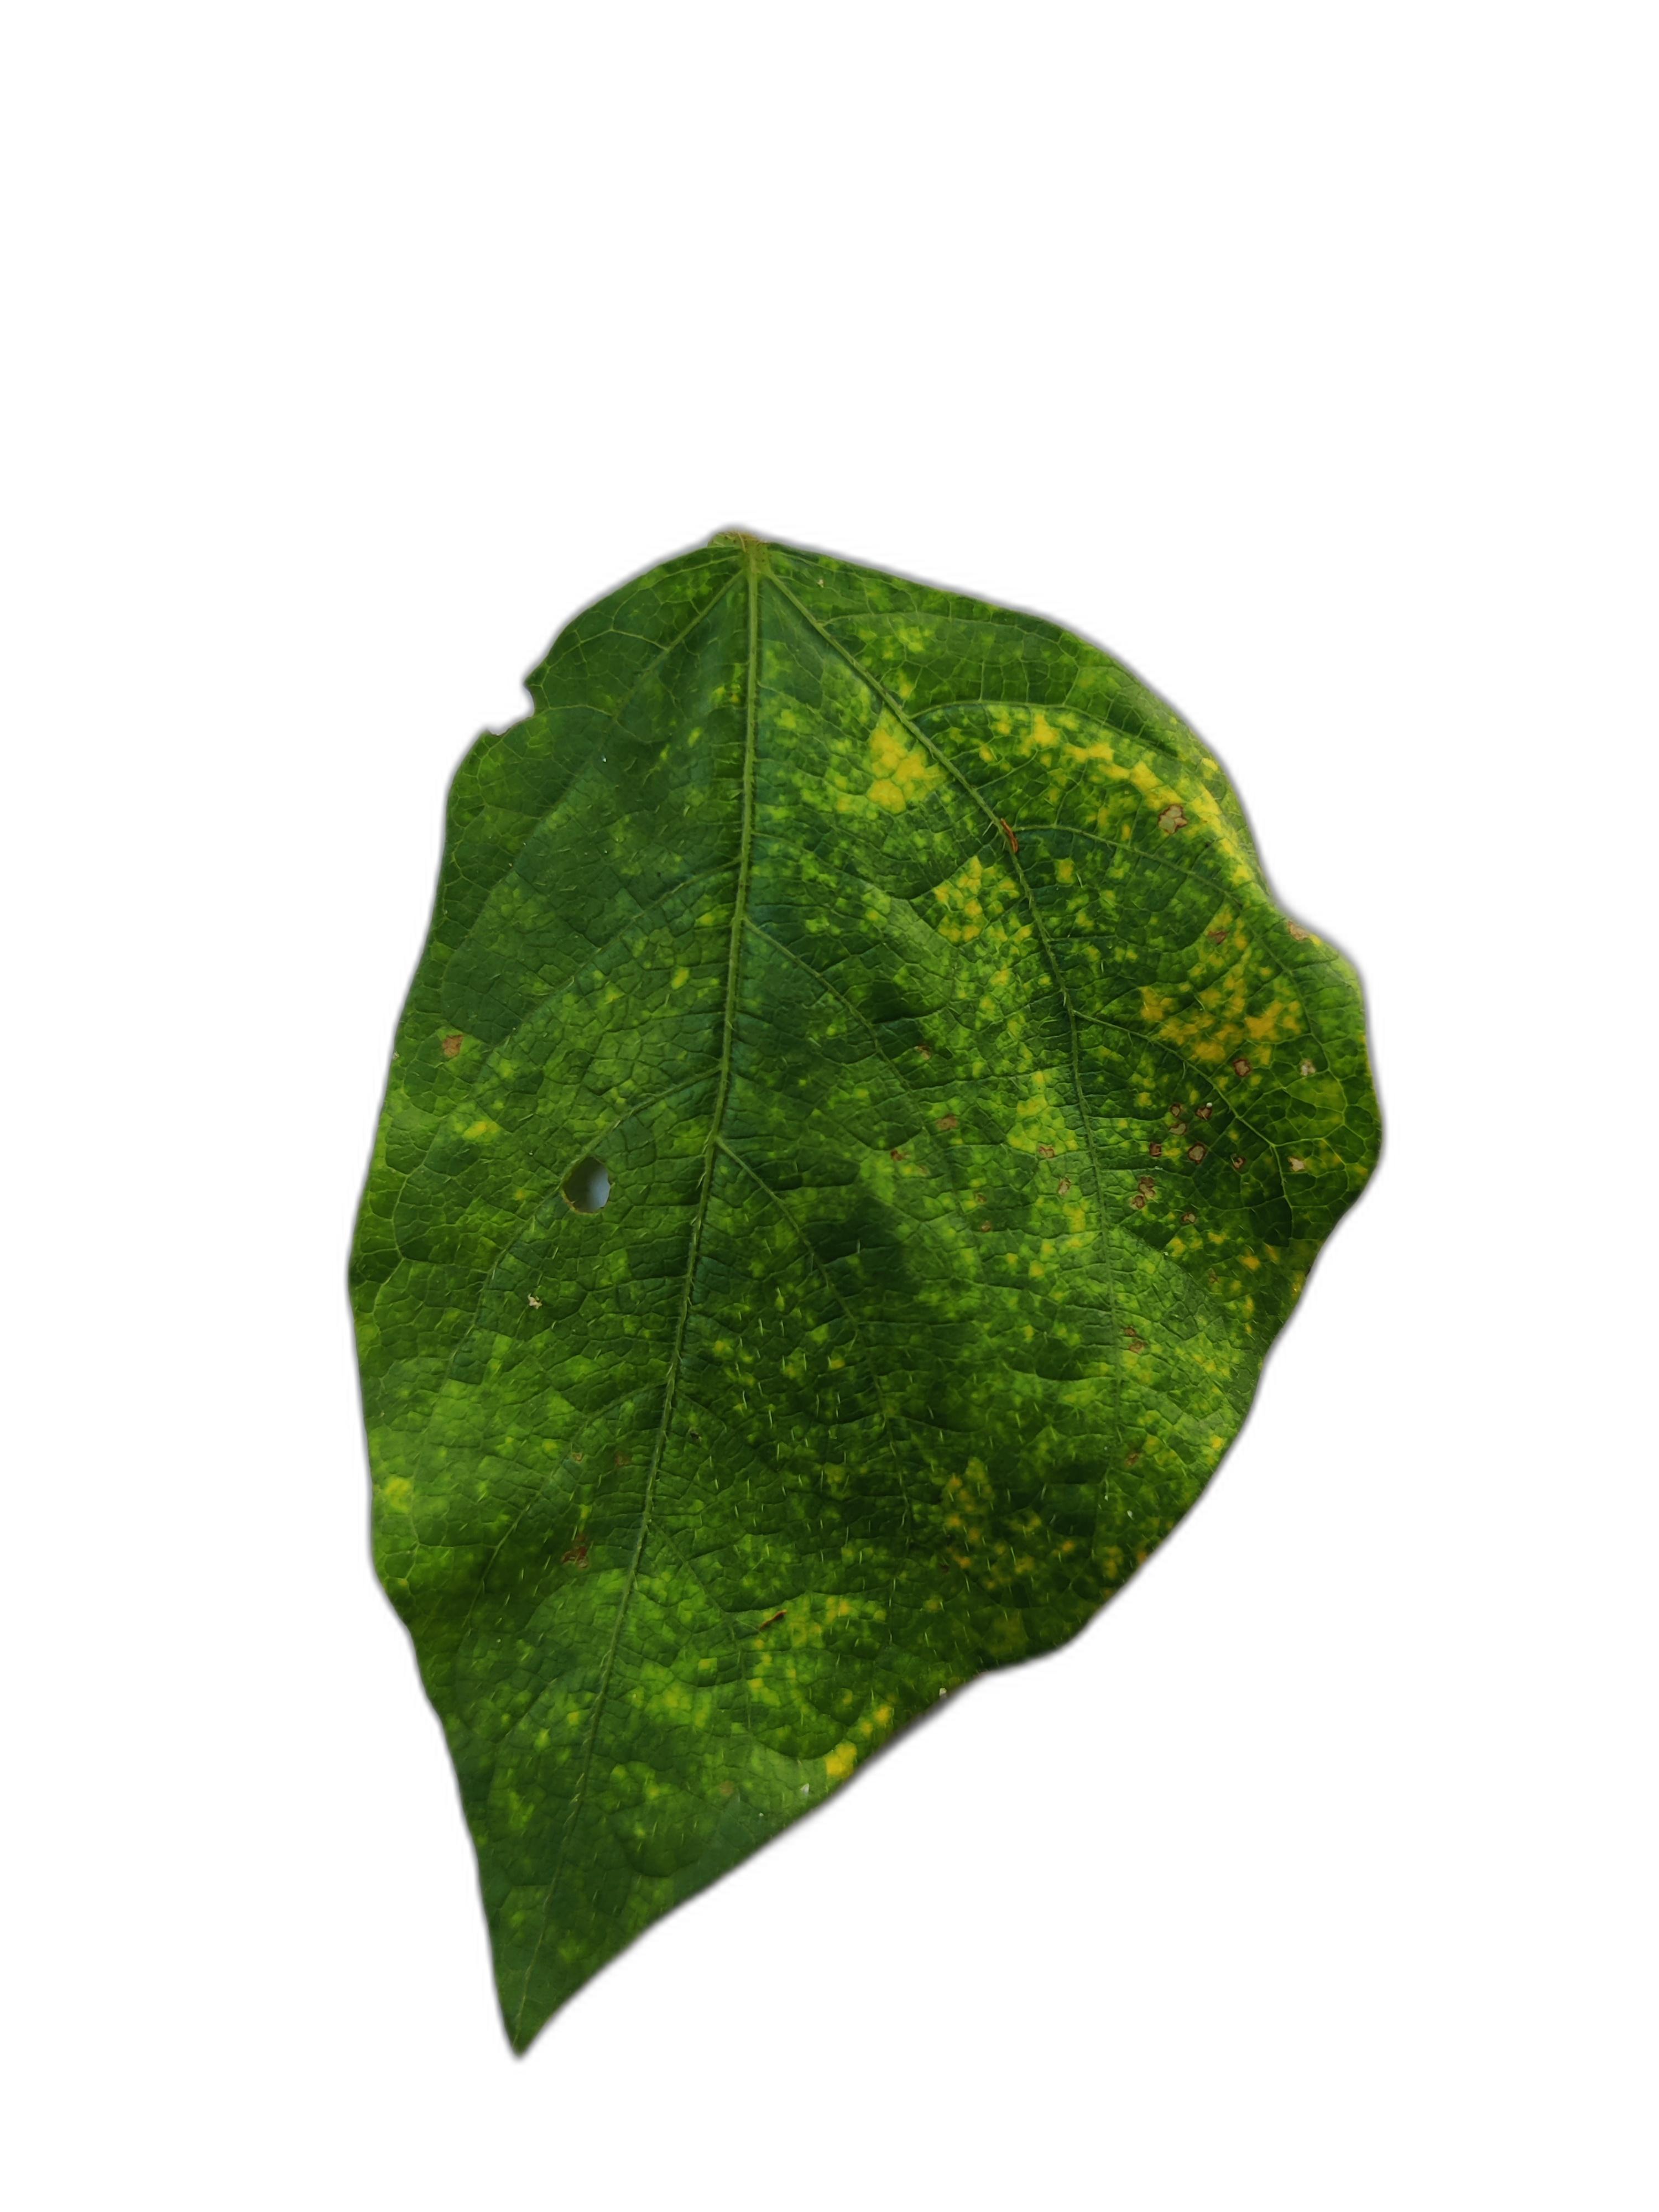
Label: Yellow Mosaic